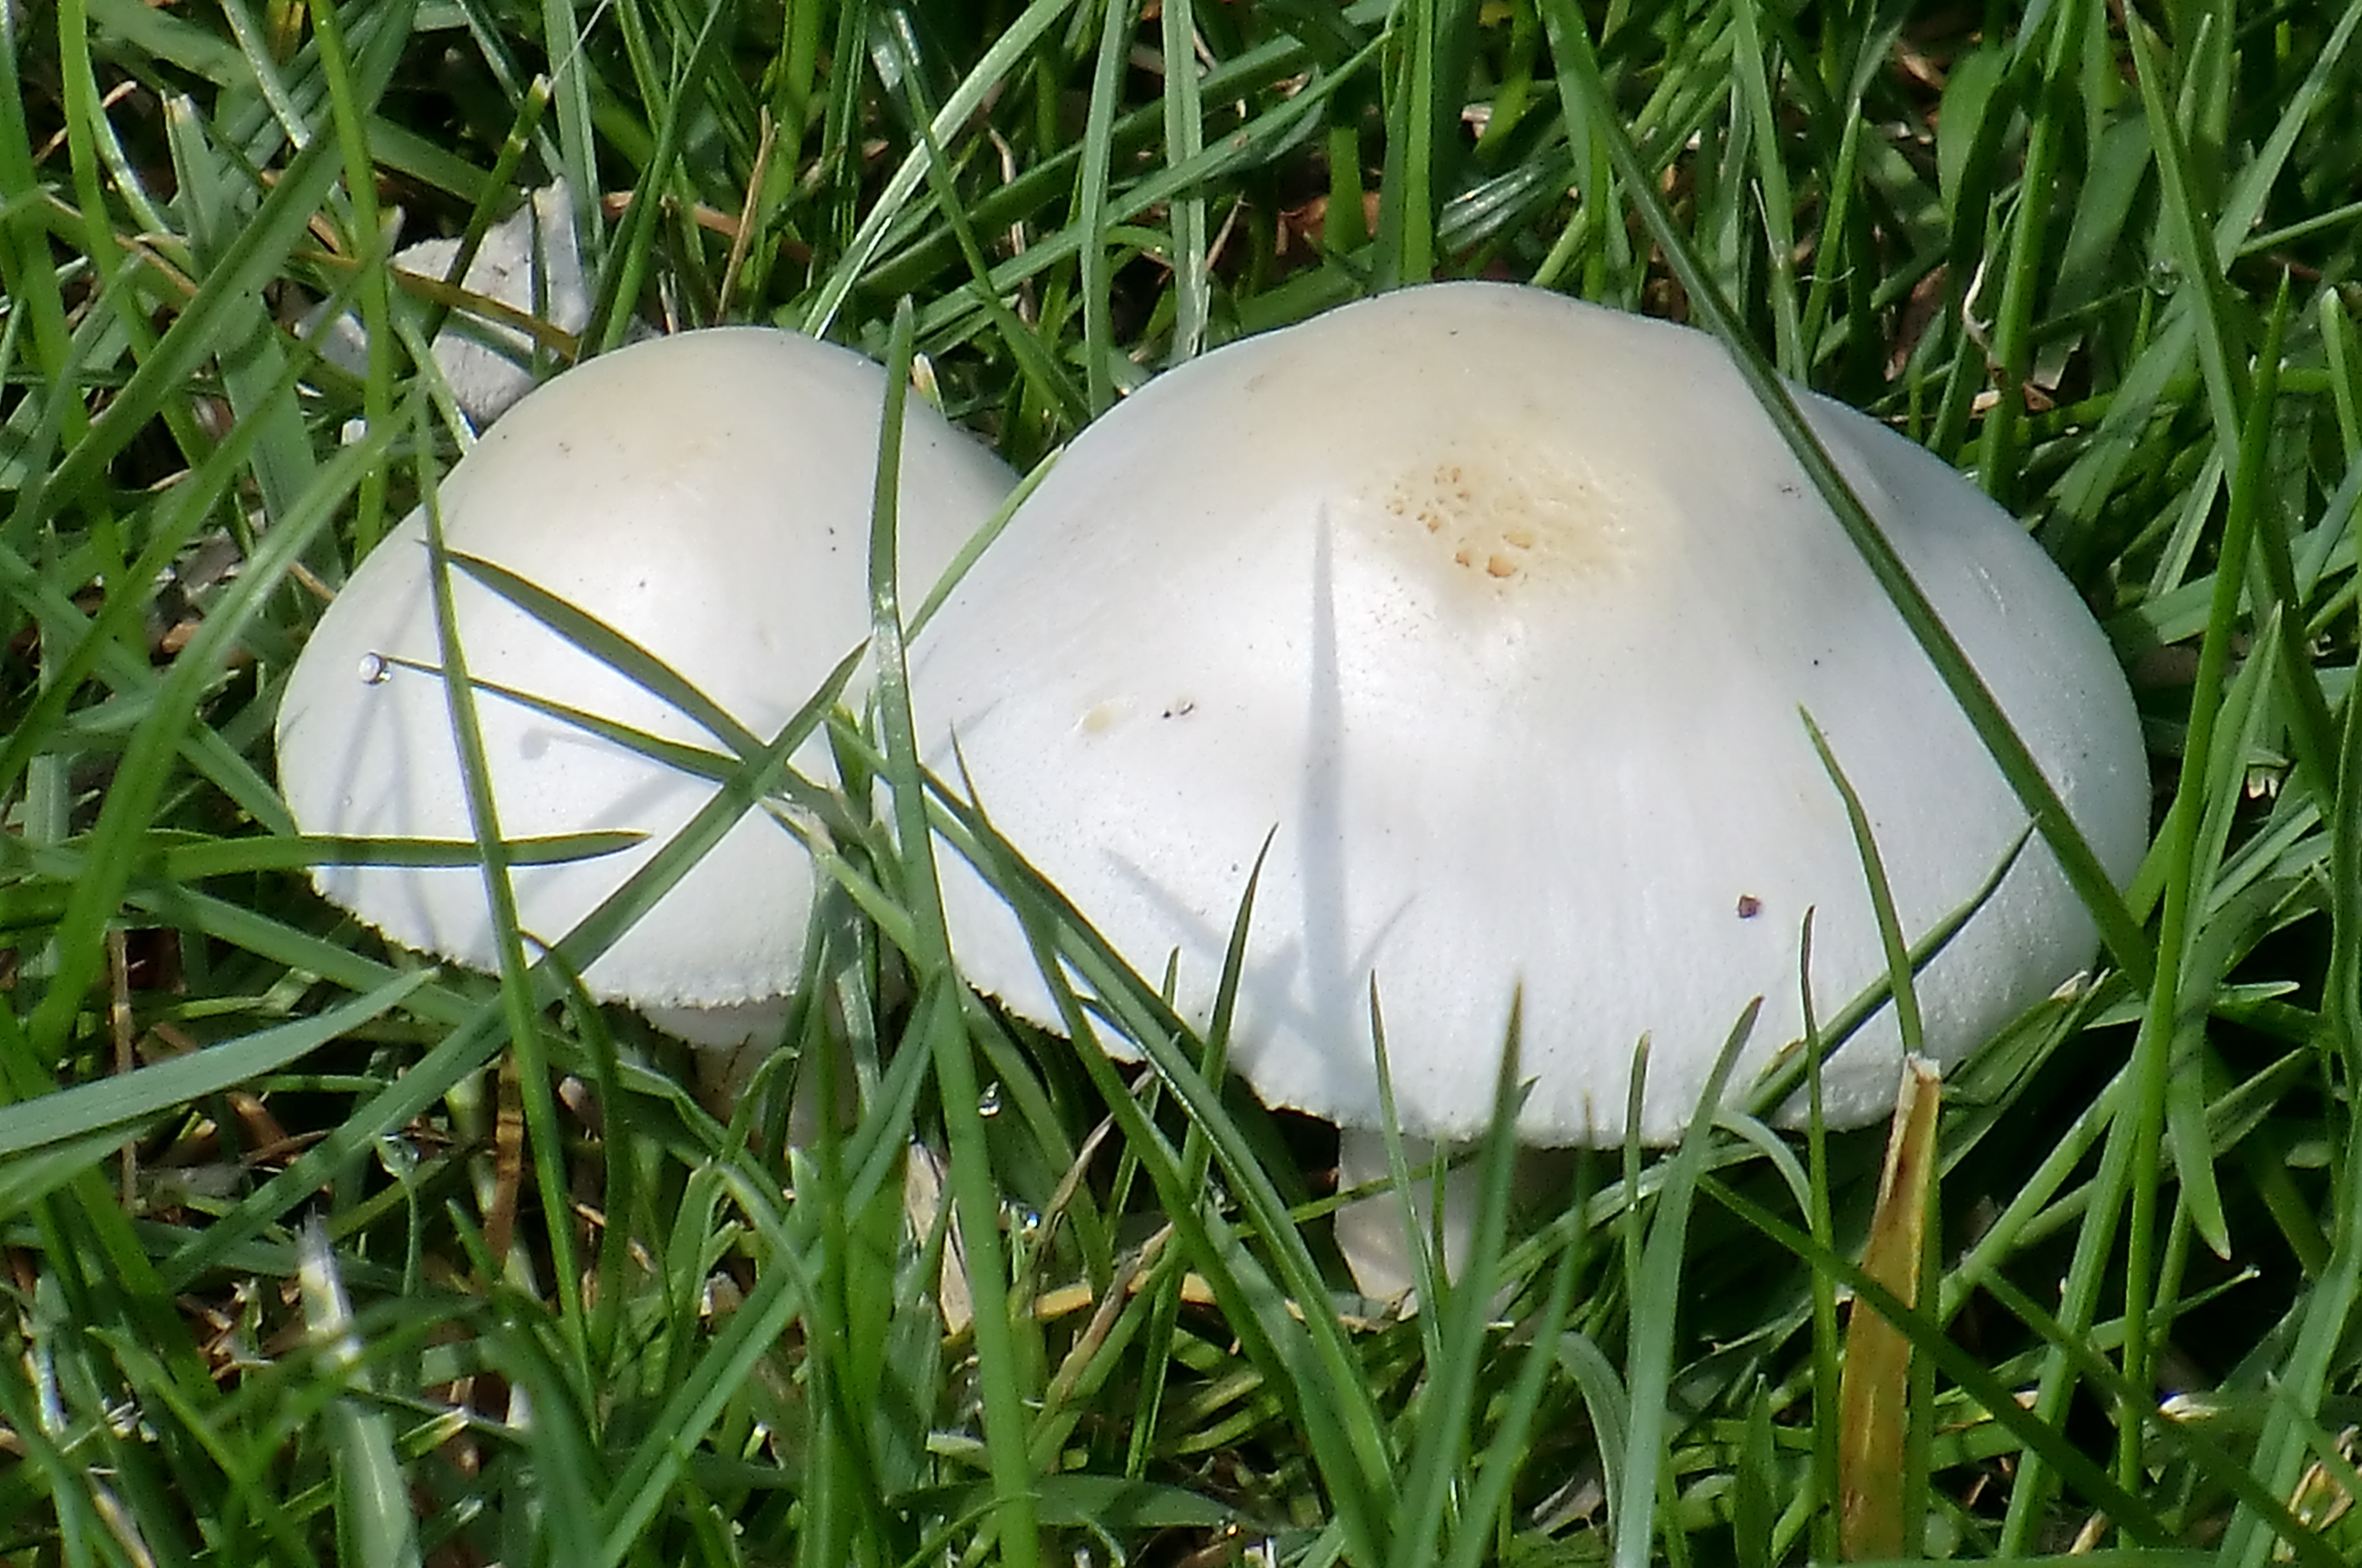
mushroom, autumn, nature, grass, agaricaceae, agaricomycetes, agaricus, fungus, edible mushroom, plant, grass family, lawn, pleurotus eryngii, champignon mushroom